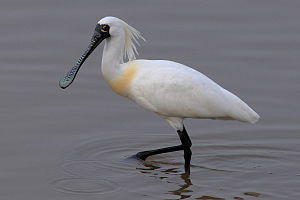
Lille skestork
Lille skestork er en fugl i familien ibisser. Arten har det mindste udbredelsesområde af alle skestorke, og det er den eneste, som anses for truet. Den er knyttet til kystområder i Østasien, og man mener, at den tidligere har været almindelig i størstedelen af sit udbredelsesområde. I nutiden er den kun kendt som rugende på nogle små klippeøer langs vestkysten af Nordkorea, mens den har tre overvintringsområder ved Hong Kong, Taiwan og i Vietnam, og derudover har man set den på træk visse andre steder.